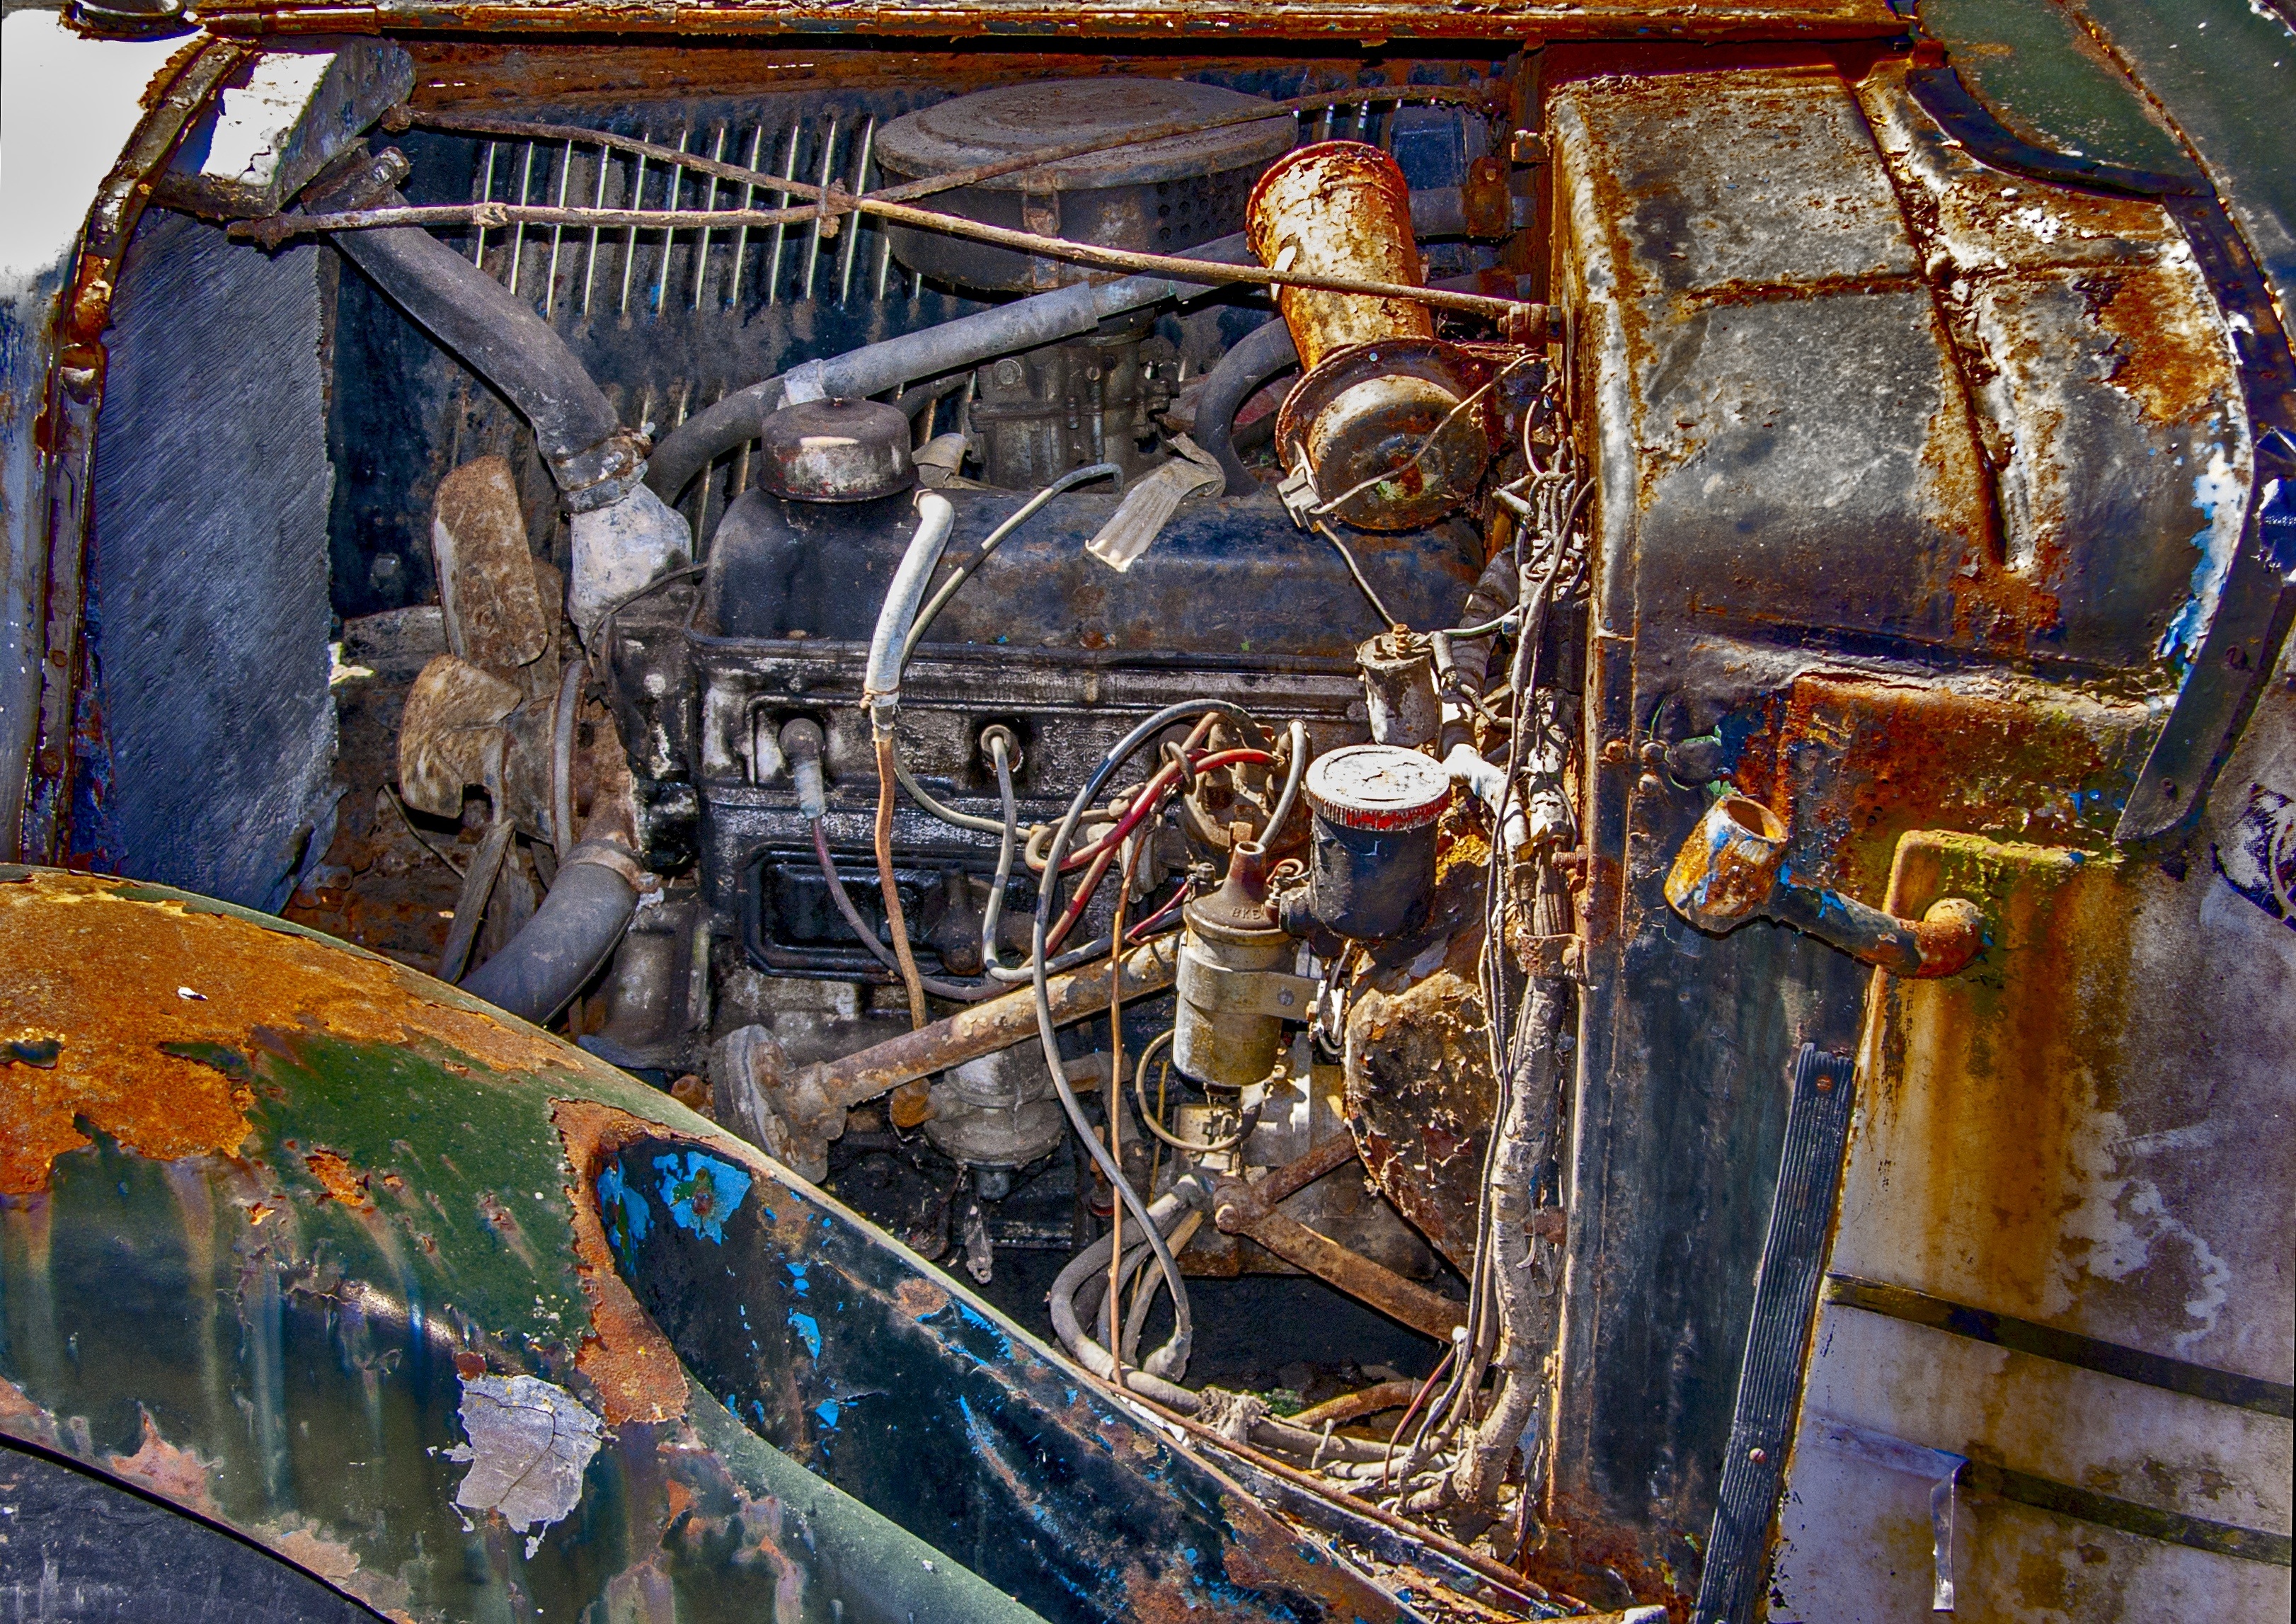
technology, old, vehicle, broken, auto, engine, rusty, machines, motor, oldtimer, steam engine, rusted, wreck, scrap, stainless, corrosion, retired, old cars, turned off, rots, automotive engine part